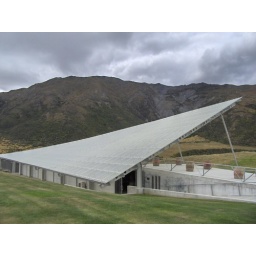
Peregrine Winery in Central Otago. NZ's Next Top Model is planning to use roof as a cat walk